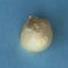
Maize quality: Bad